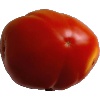
Label: Tomato 1